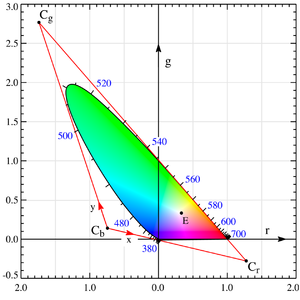
CIE RGB est un espace de couleur défini par la Commission internationale de l'éclairage en 1931. Il fait partie de la famille des espaces Rouge Vert Bleu et est l'une des premières tentatives de quantification de la couleur. Ces trois couleurs ont une importance particulière car elles sont proches des maxima de réponse des trois types de cônes de la rétine de l'œil humain. Pour étudier de manière approfondie un tel espace, la CIE a particularisé les trois couleurs primaires par des couleurs pures de longueurs d'onde bien définies.